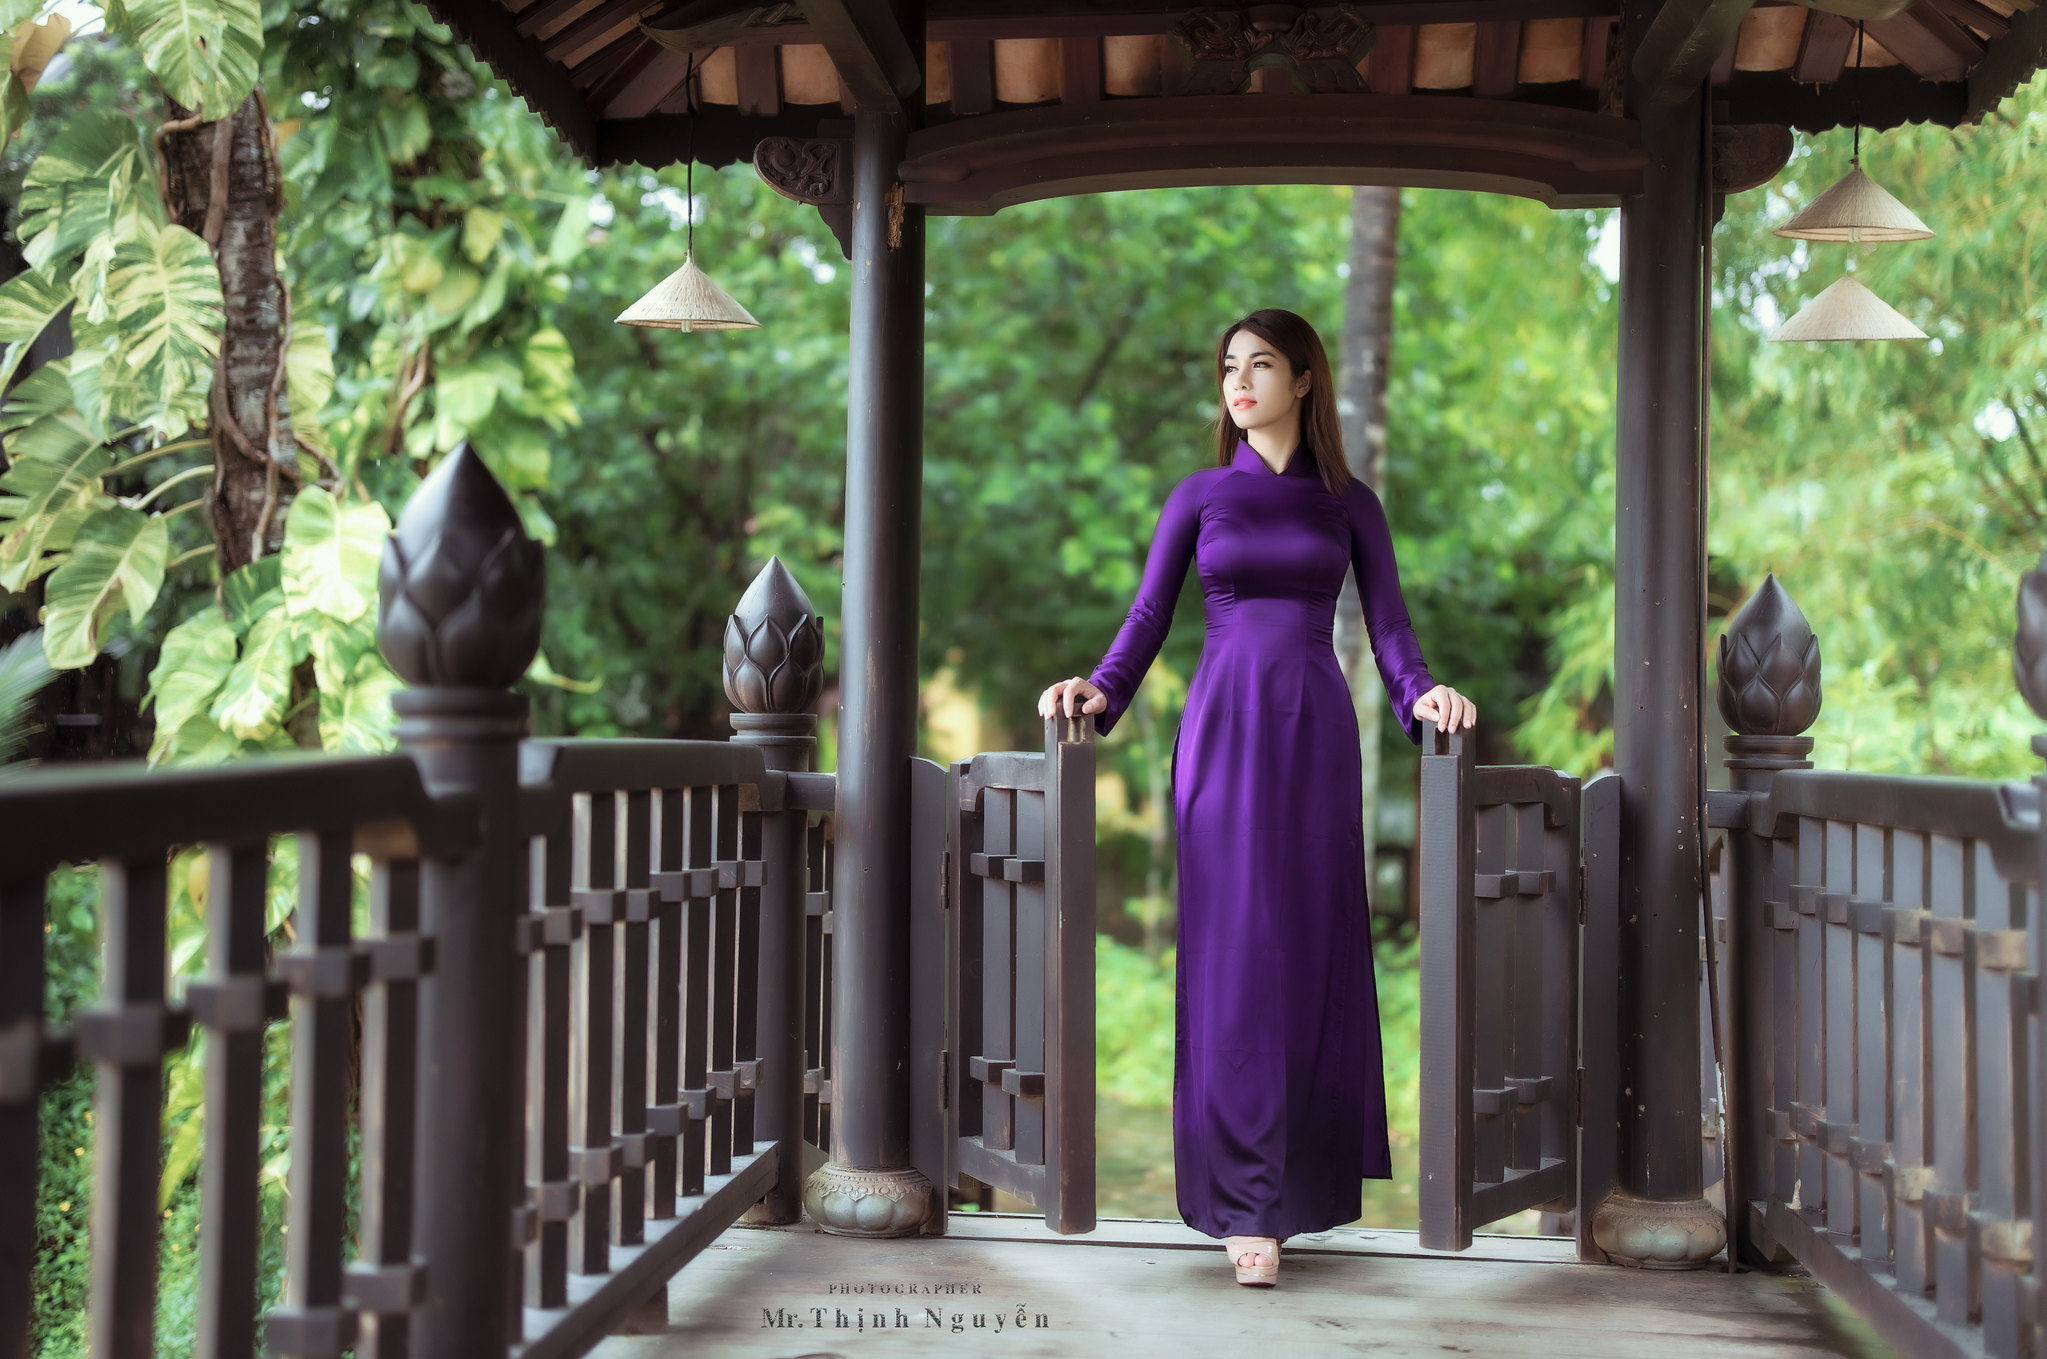
asian, girl, woman, wallpaper, sexy, models, photography, emotions, people, clothing, beauty, sweetness, portrait, purple, botany, dress, tree, outerwear, plant, garden, leisure, robe, photo shoot, forest, costume